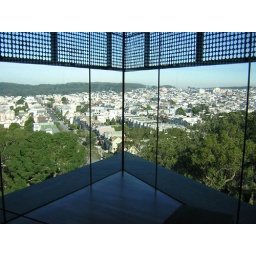
in golden gate park, view from tower